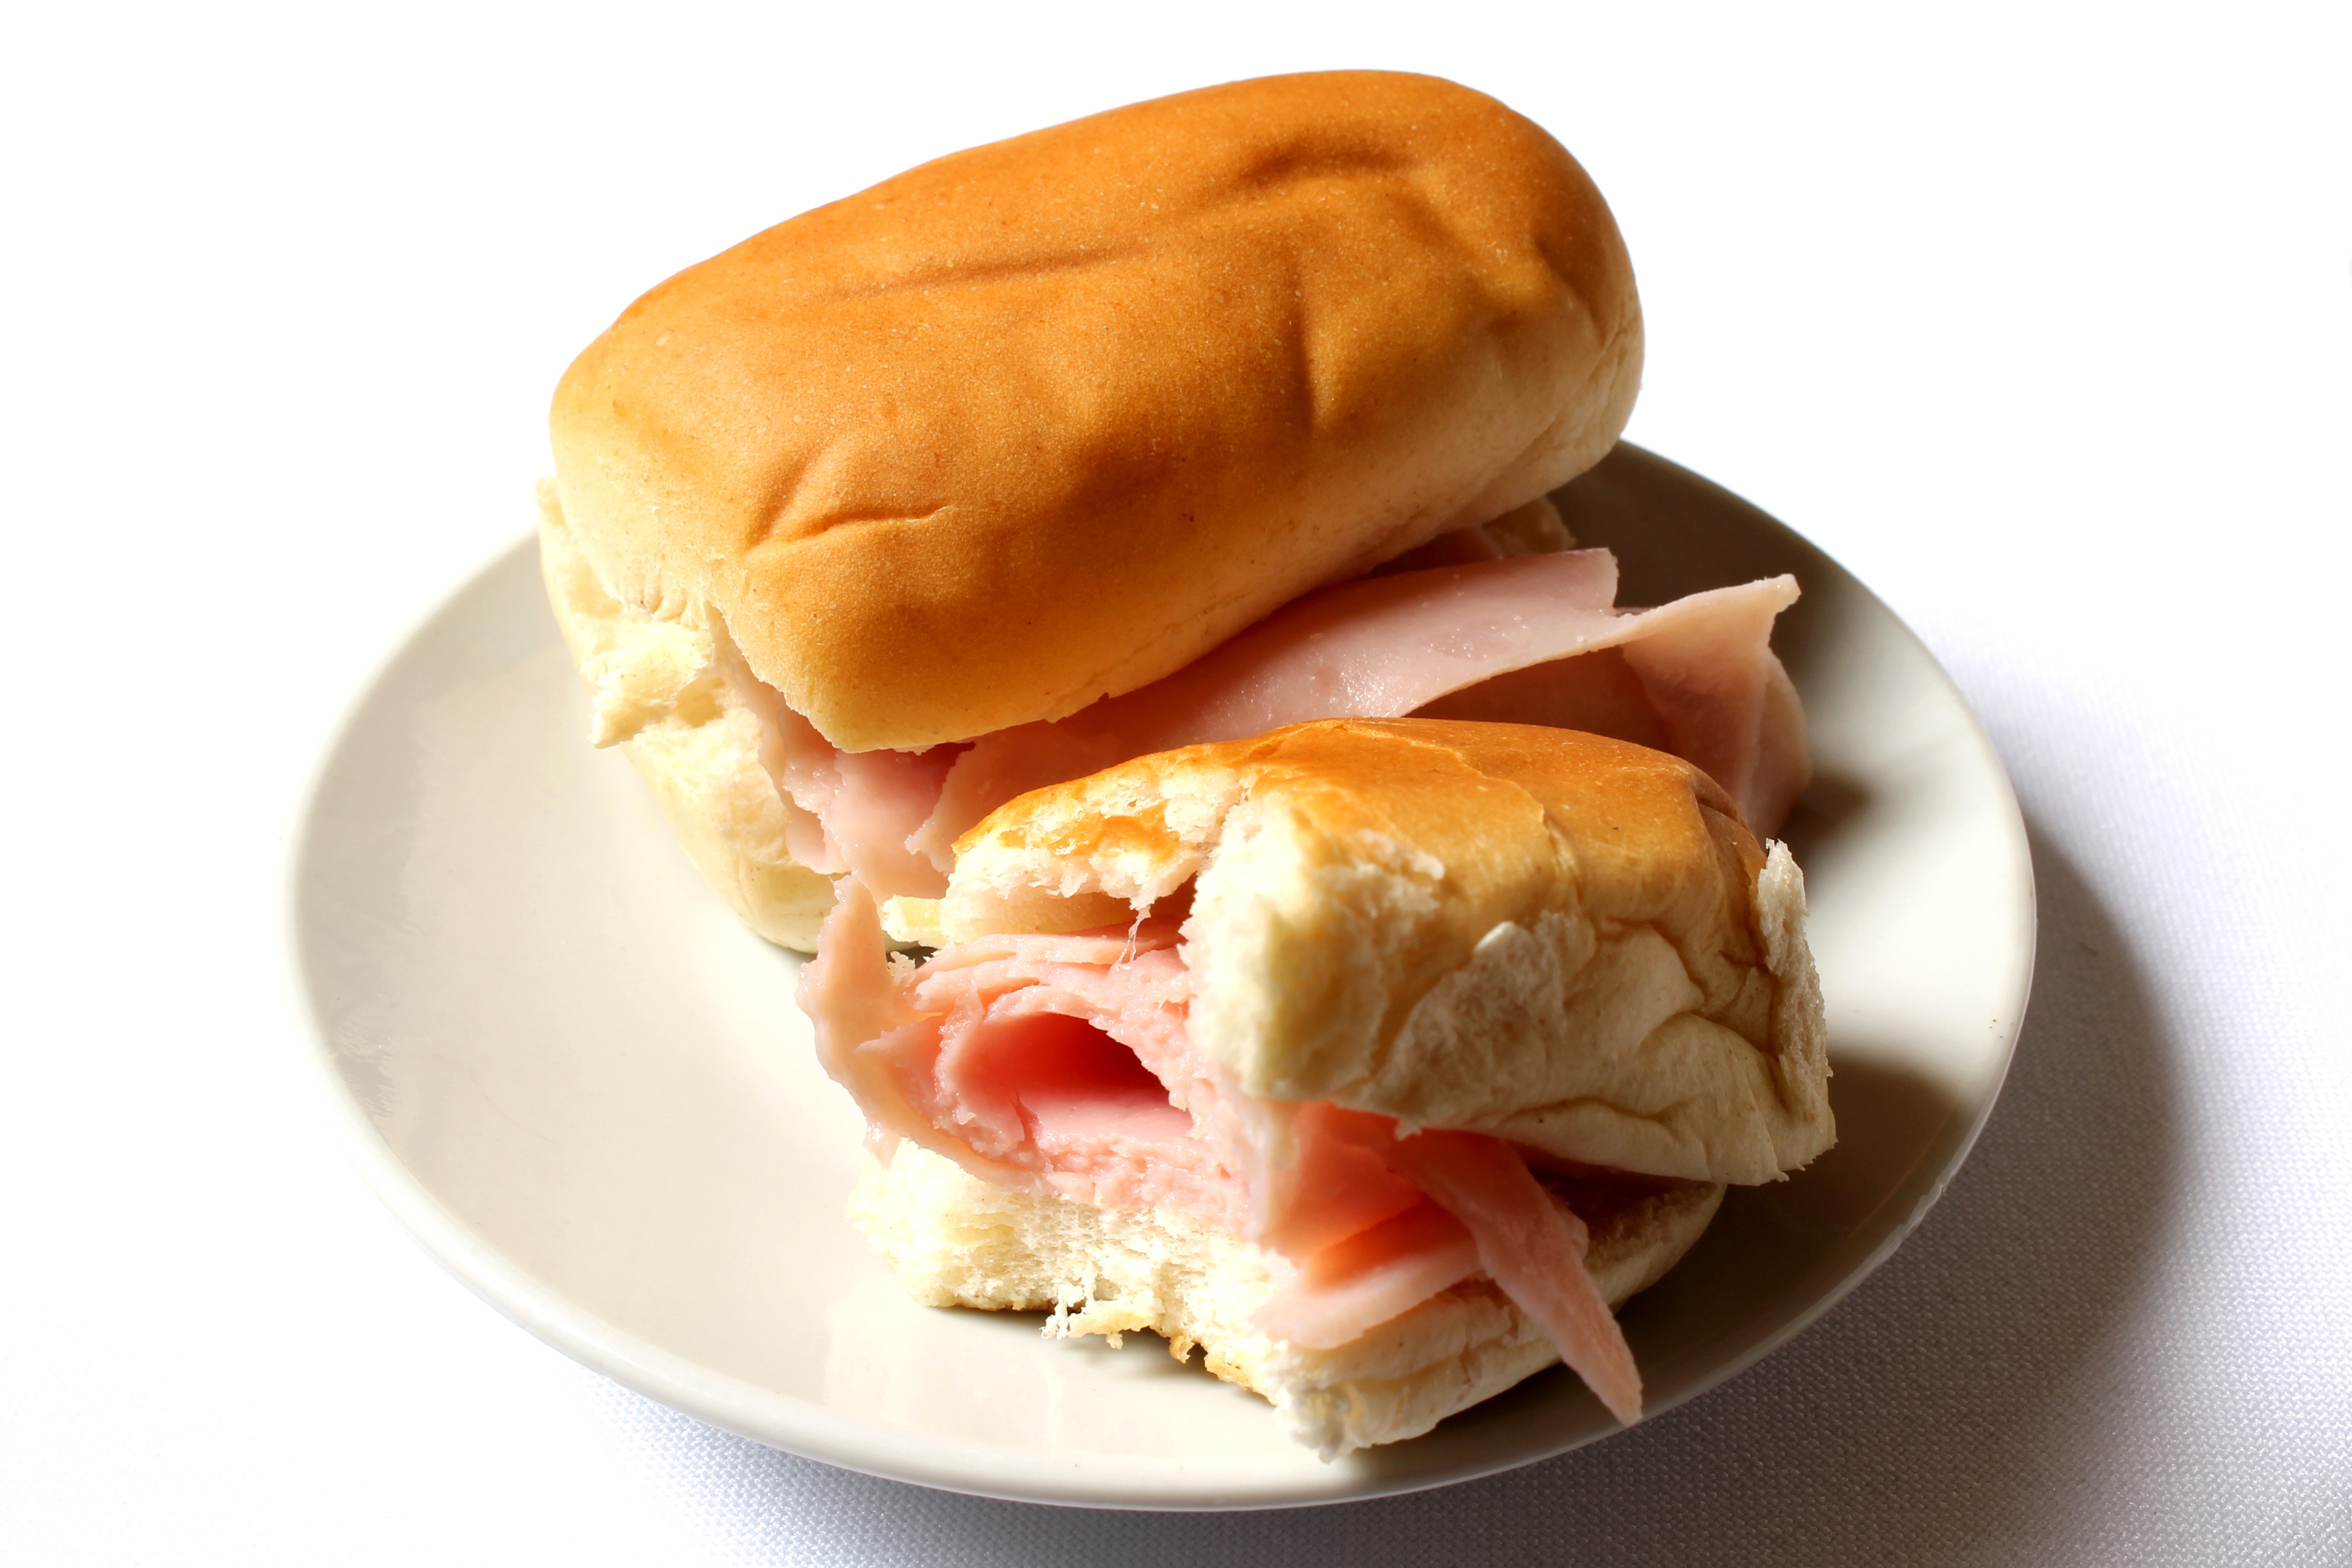
dish, meal, food, produce, breakfast, snack, dessert, cuisine, bread, sandwich, ham, baked goods, ham and cheese sandwich, ham sandwich